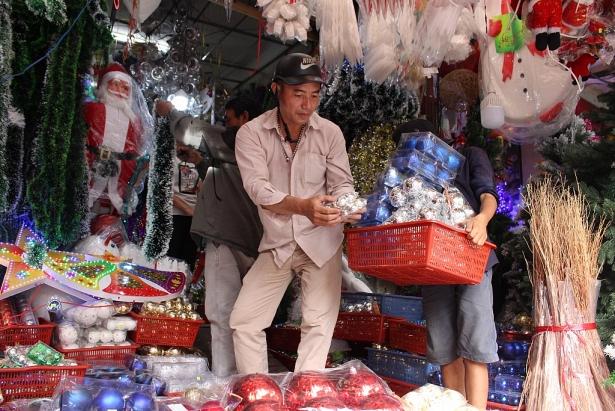
có một món đồ trang trí giáng sinh xuất hiện ở trên tay người đàn ông đội mũ bảo hiểm màu đen